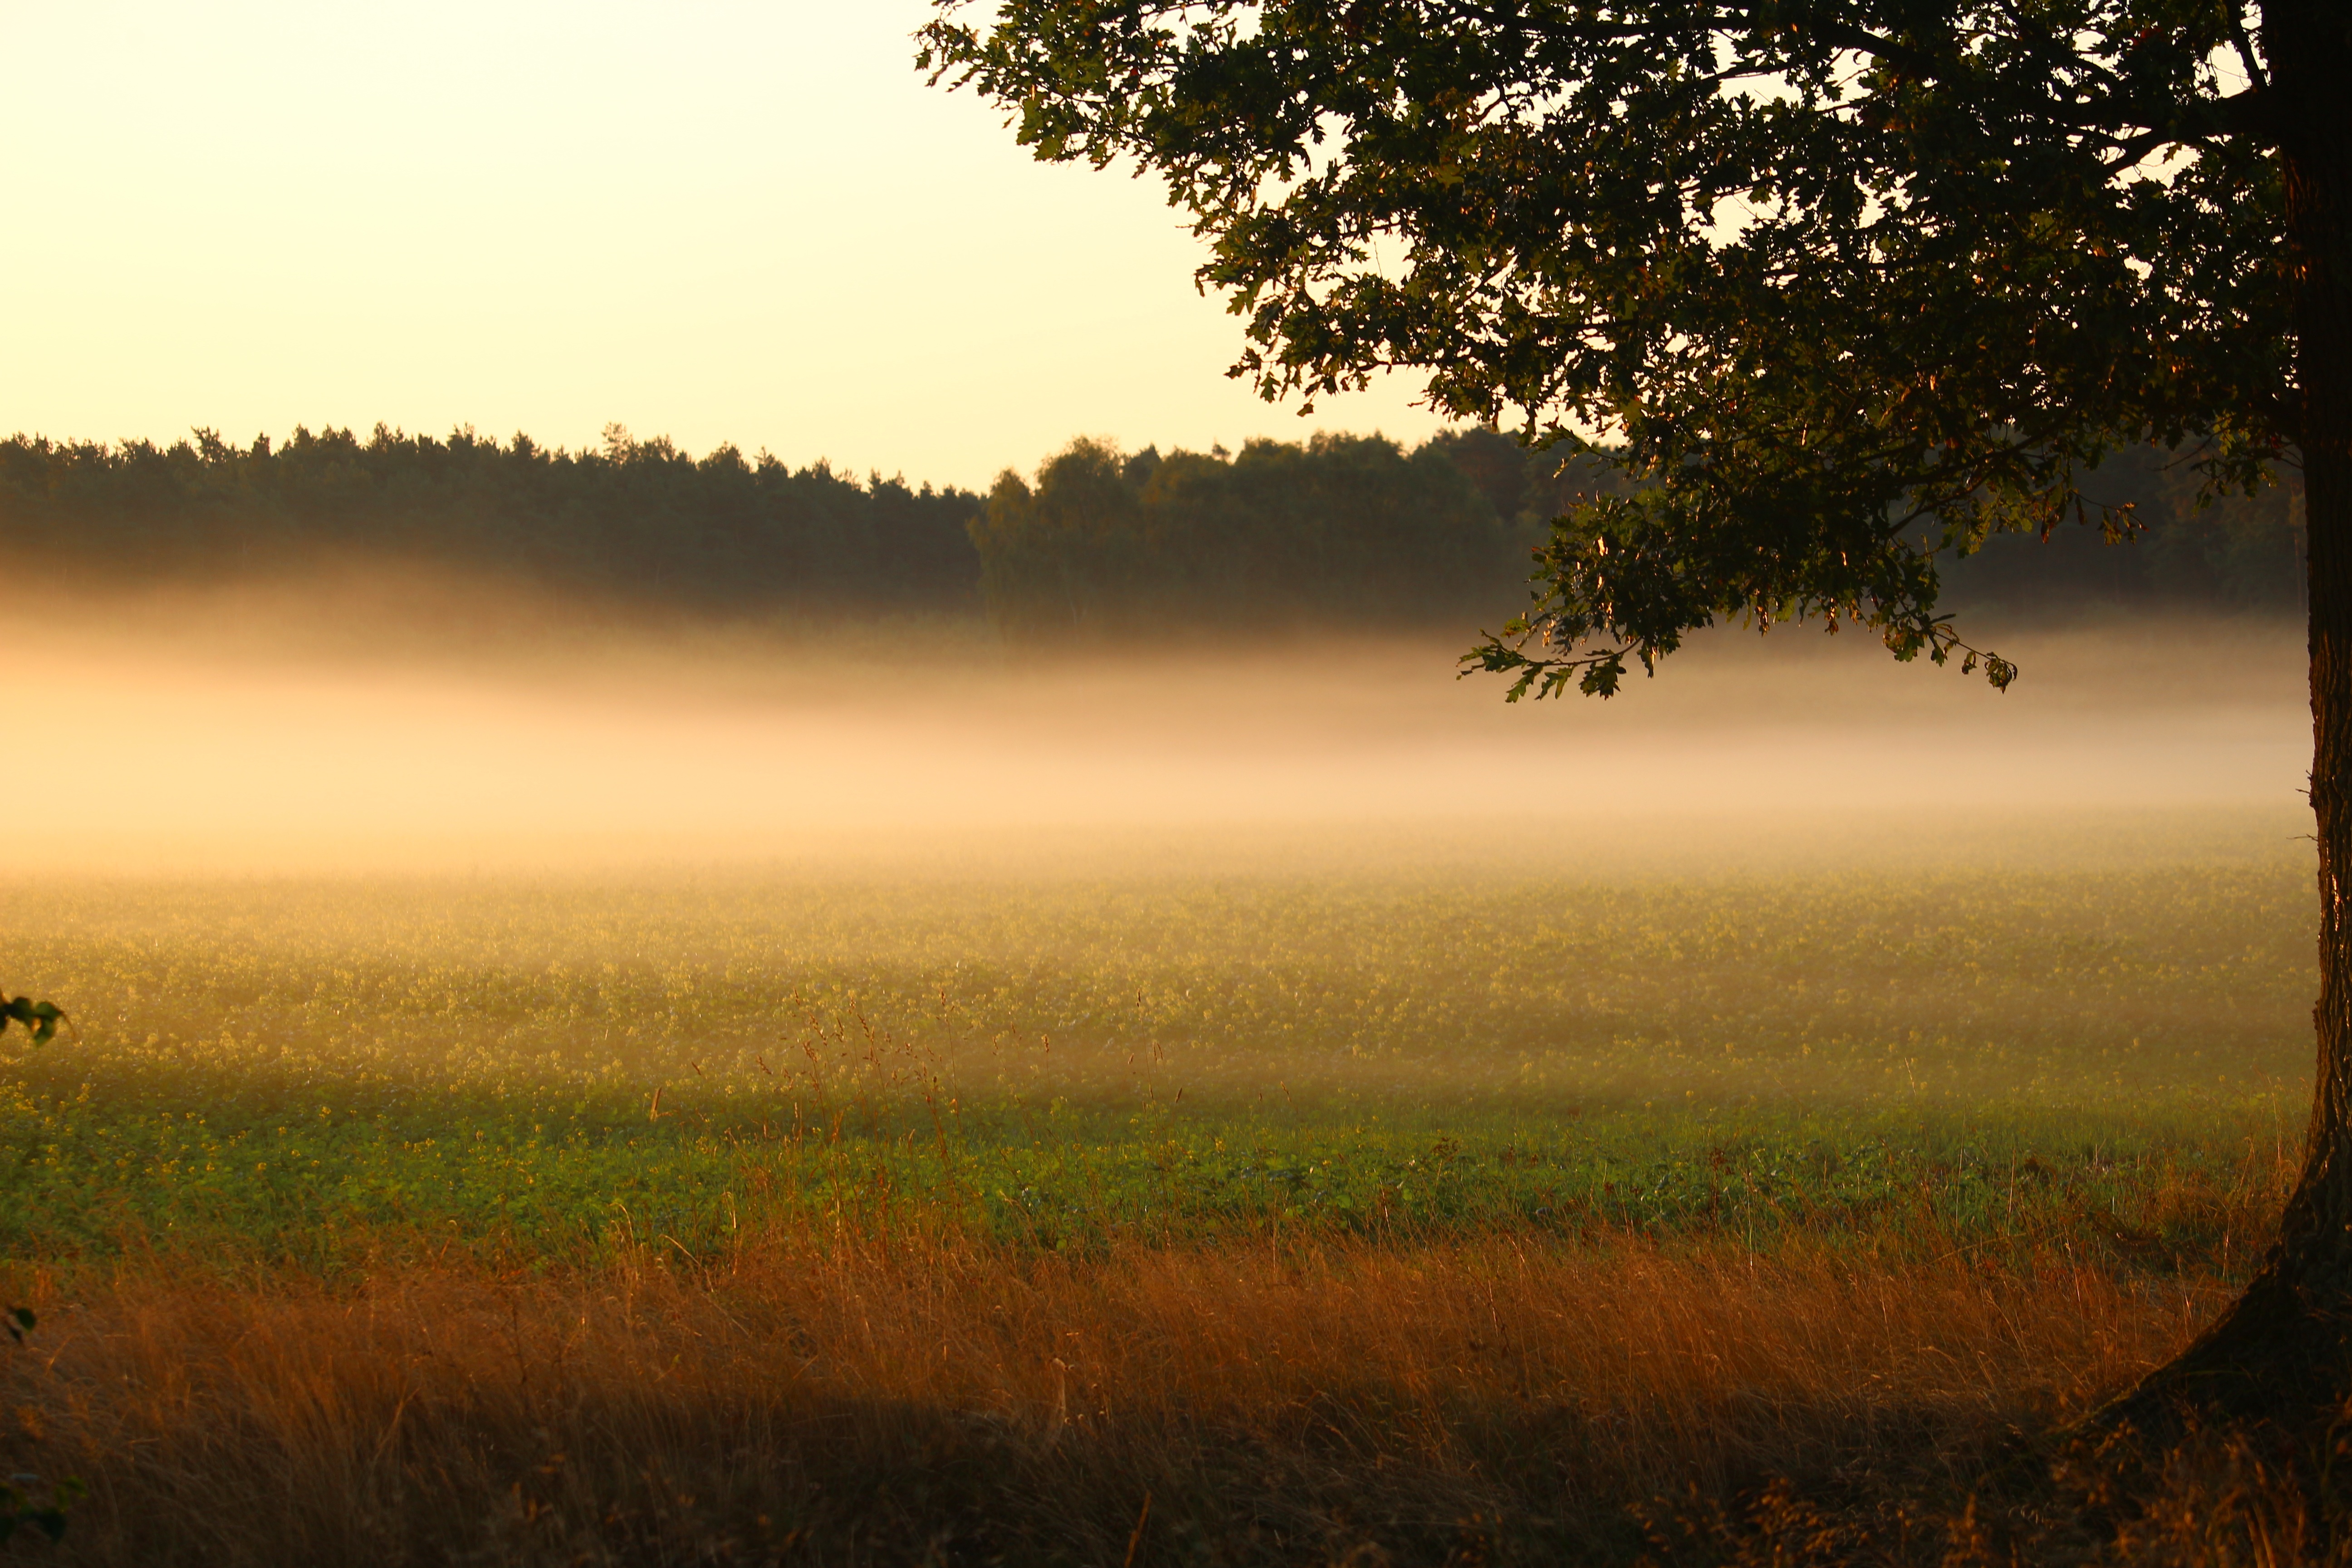
landscape, tree, nature, forest, grass, horizon, plant, fog, sunrise, sunset, mist, field, meadow, prairie, sunlight, morning, leaf, hill, dawn, dusk, evening, reflection, autumn, haze, lighting, savanna, plain, grassland, habitat, morning hour, rural area, reported, natural environment, atmospheric phenomenon, woody plant